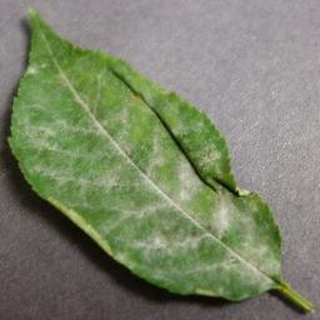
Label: cherry_powdery_mildew